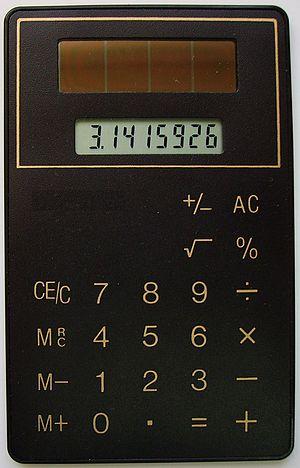
Une calculatrice ou calculette est une machine conçue pour simplifier et fiabiliser des opérations de calcul. D'abord mécanique, puis électromécanique, la machine à calculer est devenue électronique dans les années 1960, avec l'introduction de la première machine à calculer électronique en 1961, suivie d'une miniaturisation accélérée des circuits intégrés.
Une technique est une méthode ou un ensemble de méthodes, notamment dans les métiers manuels, où elle est souvent associée à un savoir-faire professionnel.